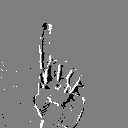
ASL letter: z